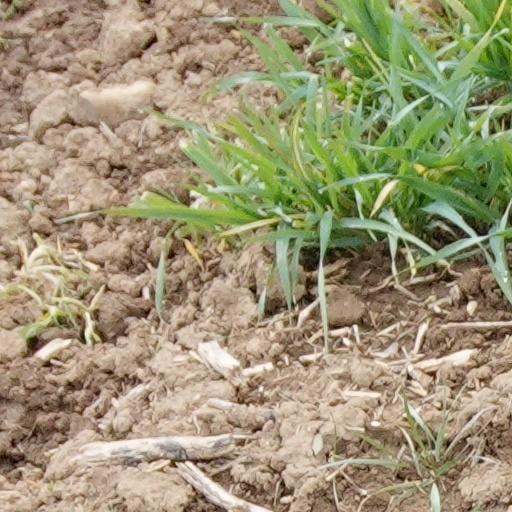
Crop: wheat